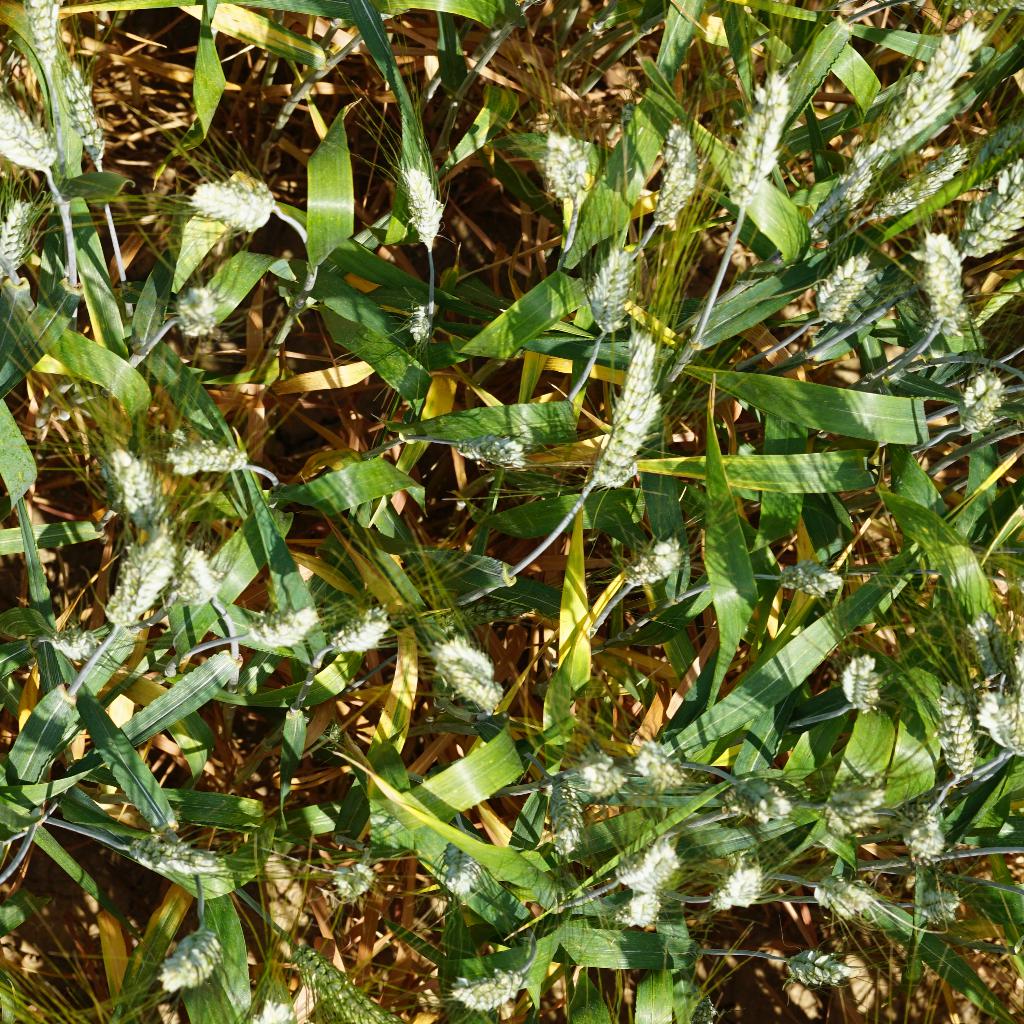
Country: France
Location: Gréoux
Wheat development stage: Filling